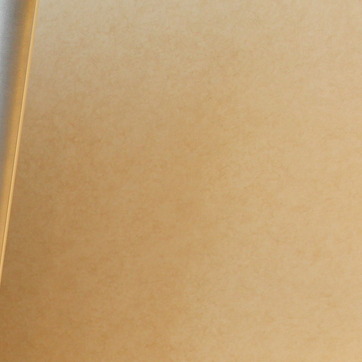
Material: painted